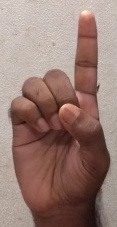
ASL sign: D